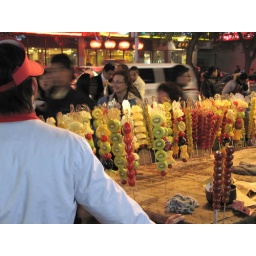
Skewered fruit covered in a light toffee for sale at the food night market in Beijing.